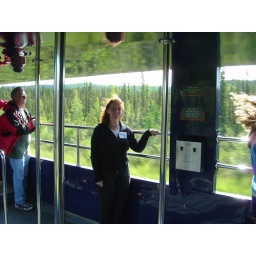
April in the open air car on the train from Fairbanks to Denali.